Guillermo Cañas

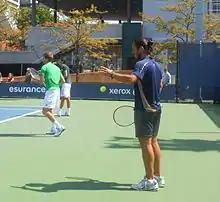
Guillermo Cañas coaching at the US Open after retiring as player

Cañas reached the final of one more tournament in 2007, the Torneo Godó in Barcelona, where he lost to Rafael Nadal. Cañas commented afterwards that he believed he would be a strong contender at the French Open. However, his bid was thwarted for a third time at the quarter-final stage when he lost to Nikolay Davydenko. Having set himself a goal of finishing in the top 20, Cañas finished the year in 15th, equalling his finishes from 2001 and 2002. He announced his retirement from professional tennis in March 2010. Cañas held a record of five victories and two defeats (3–1 in singles) in Davis Cup matches across his career.